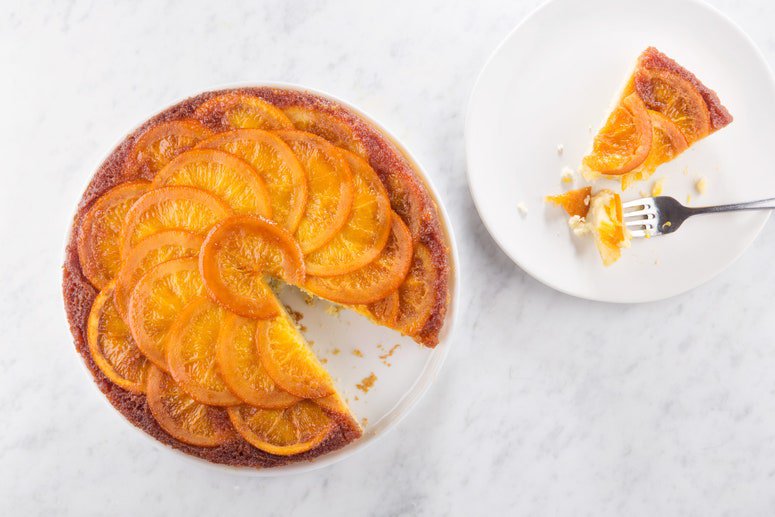
Label: Orange